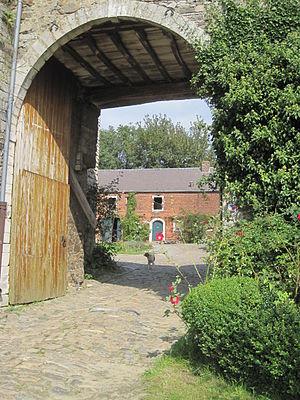
Ruines du château d'Opprebais
Le château-ferme d'Opprebais, dans l'entité d'Incourt, dans l'ancienne commune d'Opprebais a fait l'objet d'un classement des ruines de ses tours, de son donjon, courtines et grange en même temps que l'église Saint-Aubin voisine, ainsi que le cimetière et les terrains environnants.